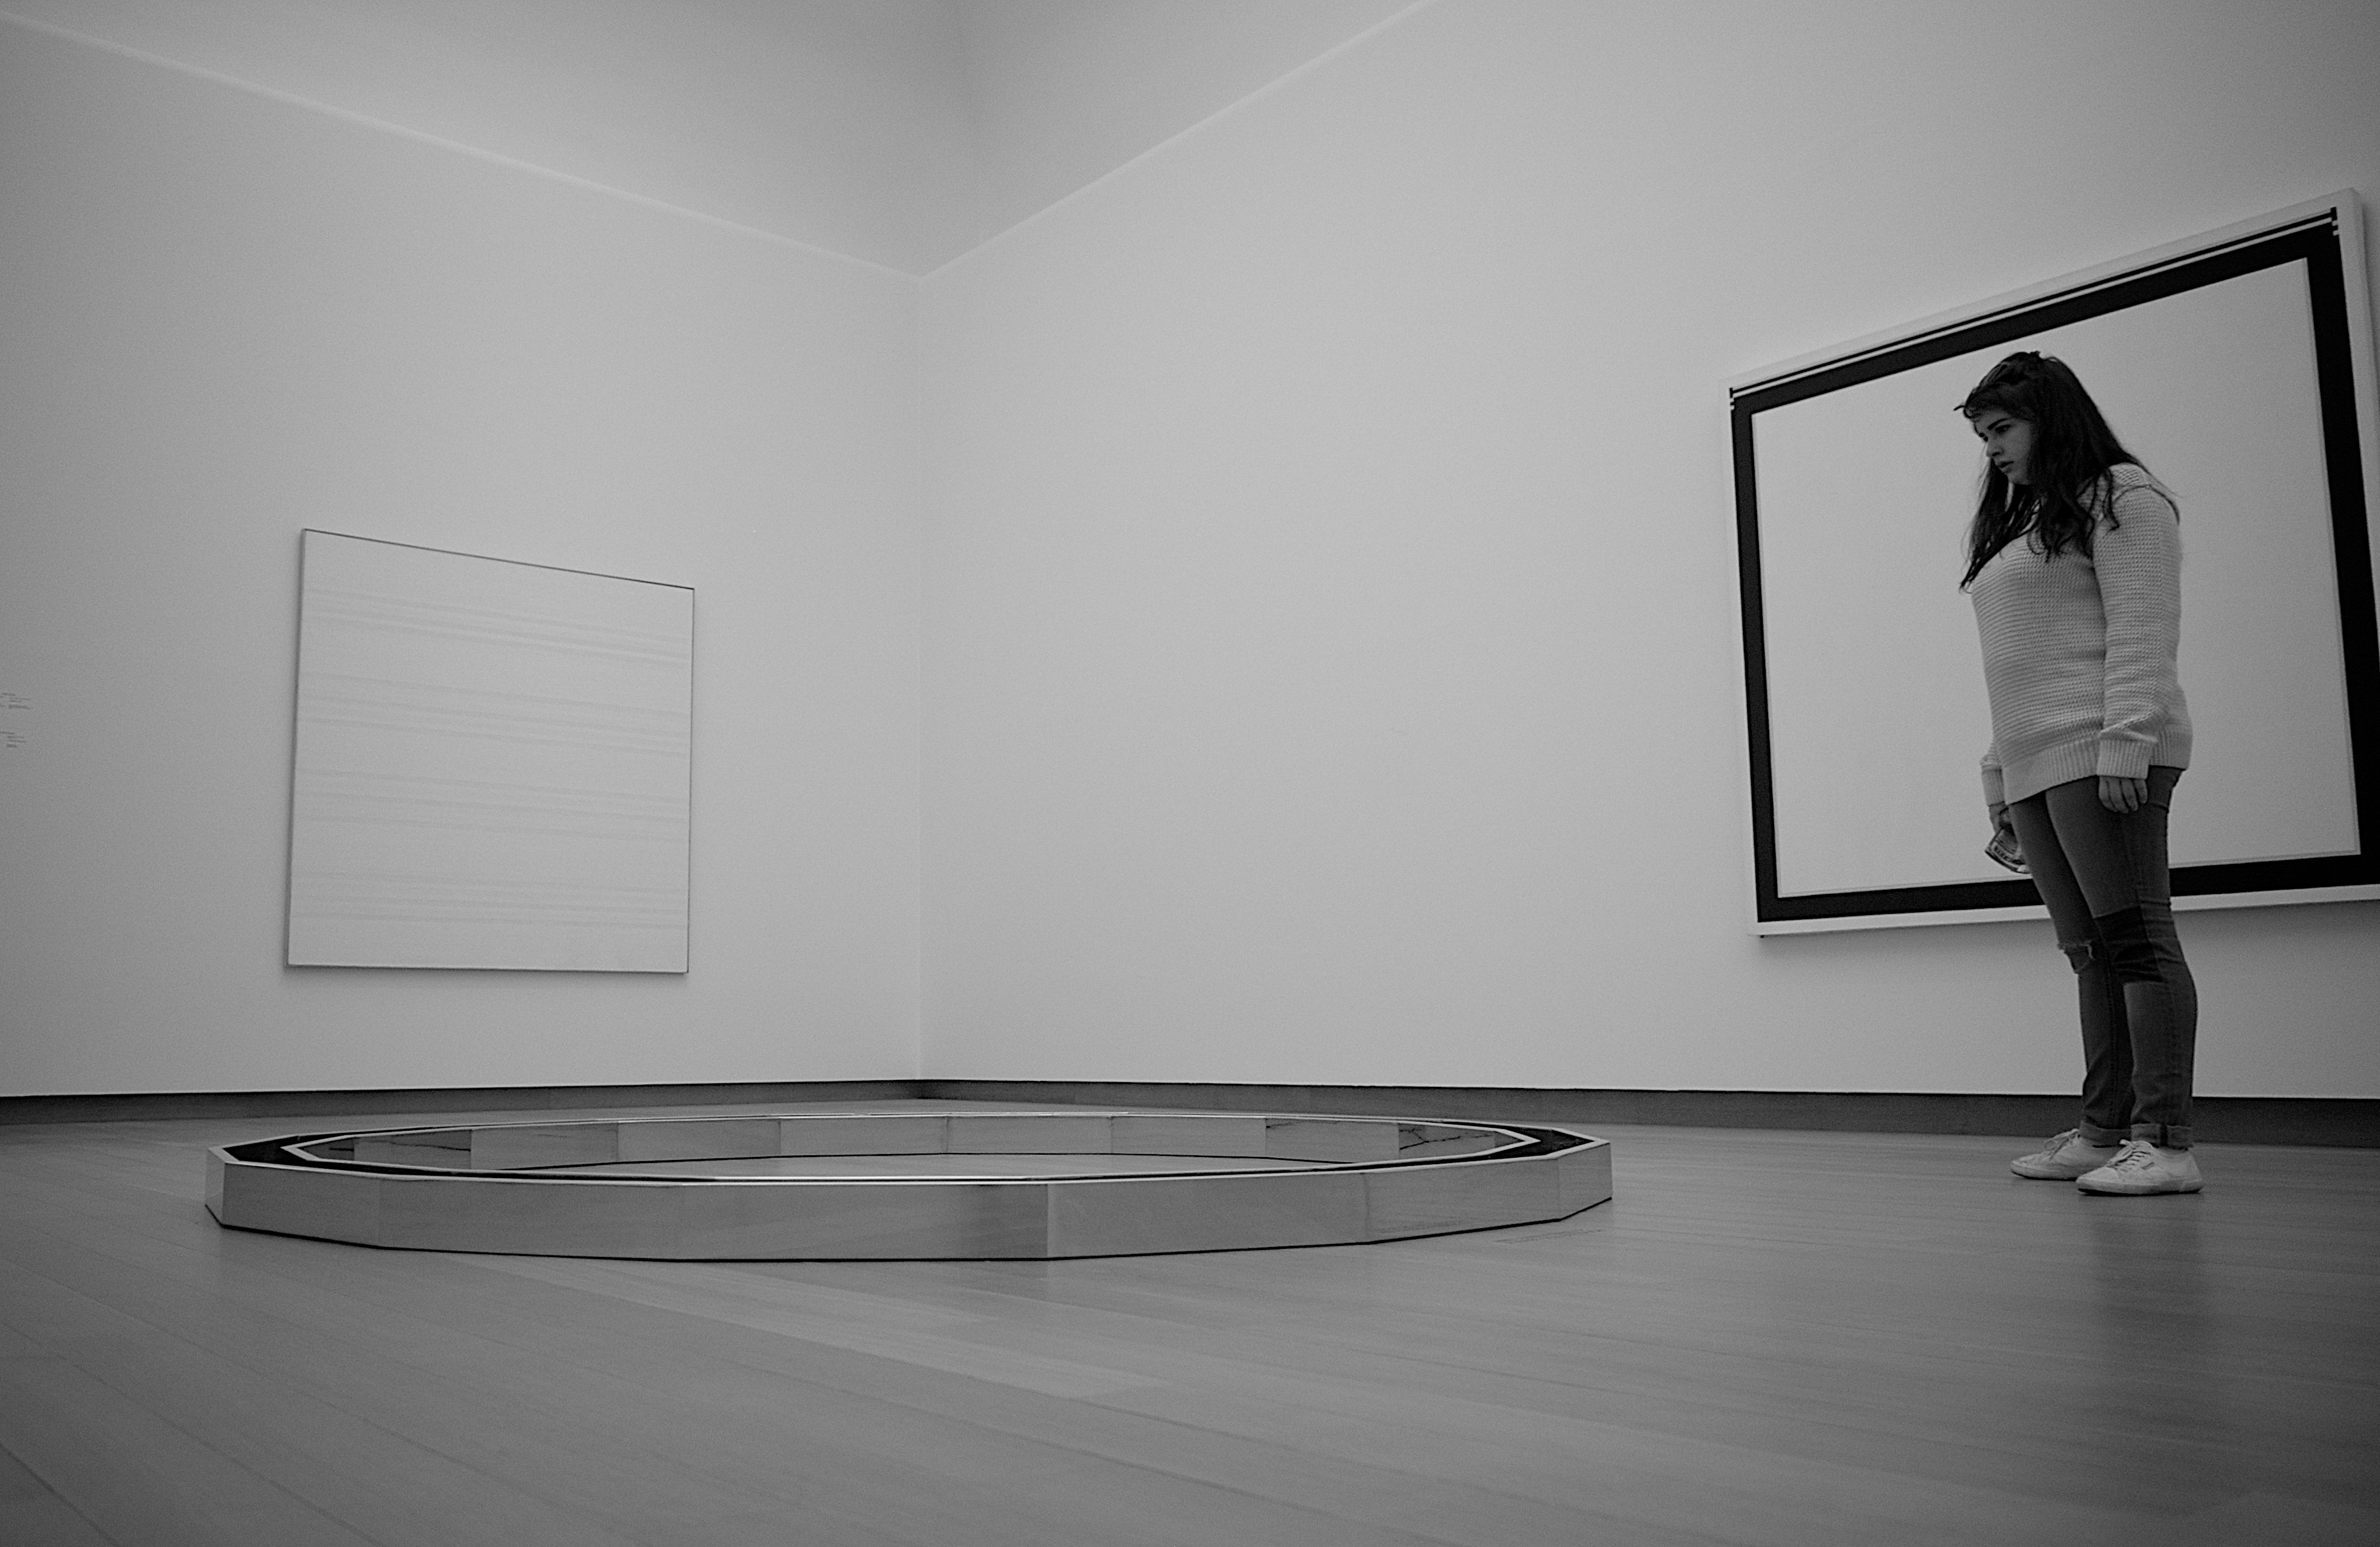
table, light, black and white, white, street, photography, floor, museum, black, monochrome, lighting, interior design, candid, art, amsterdam, drawing, design, olympus, photograph, 12mm, zuiko, shape, strassenfotografie, unposed, streettog, omdem5, monochrome photography, human positions